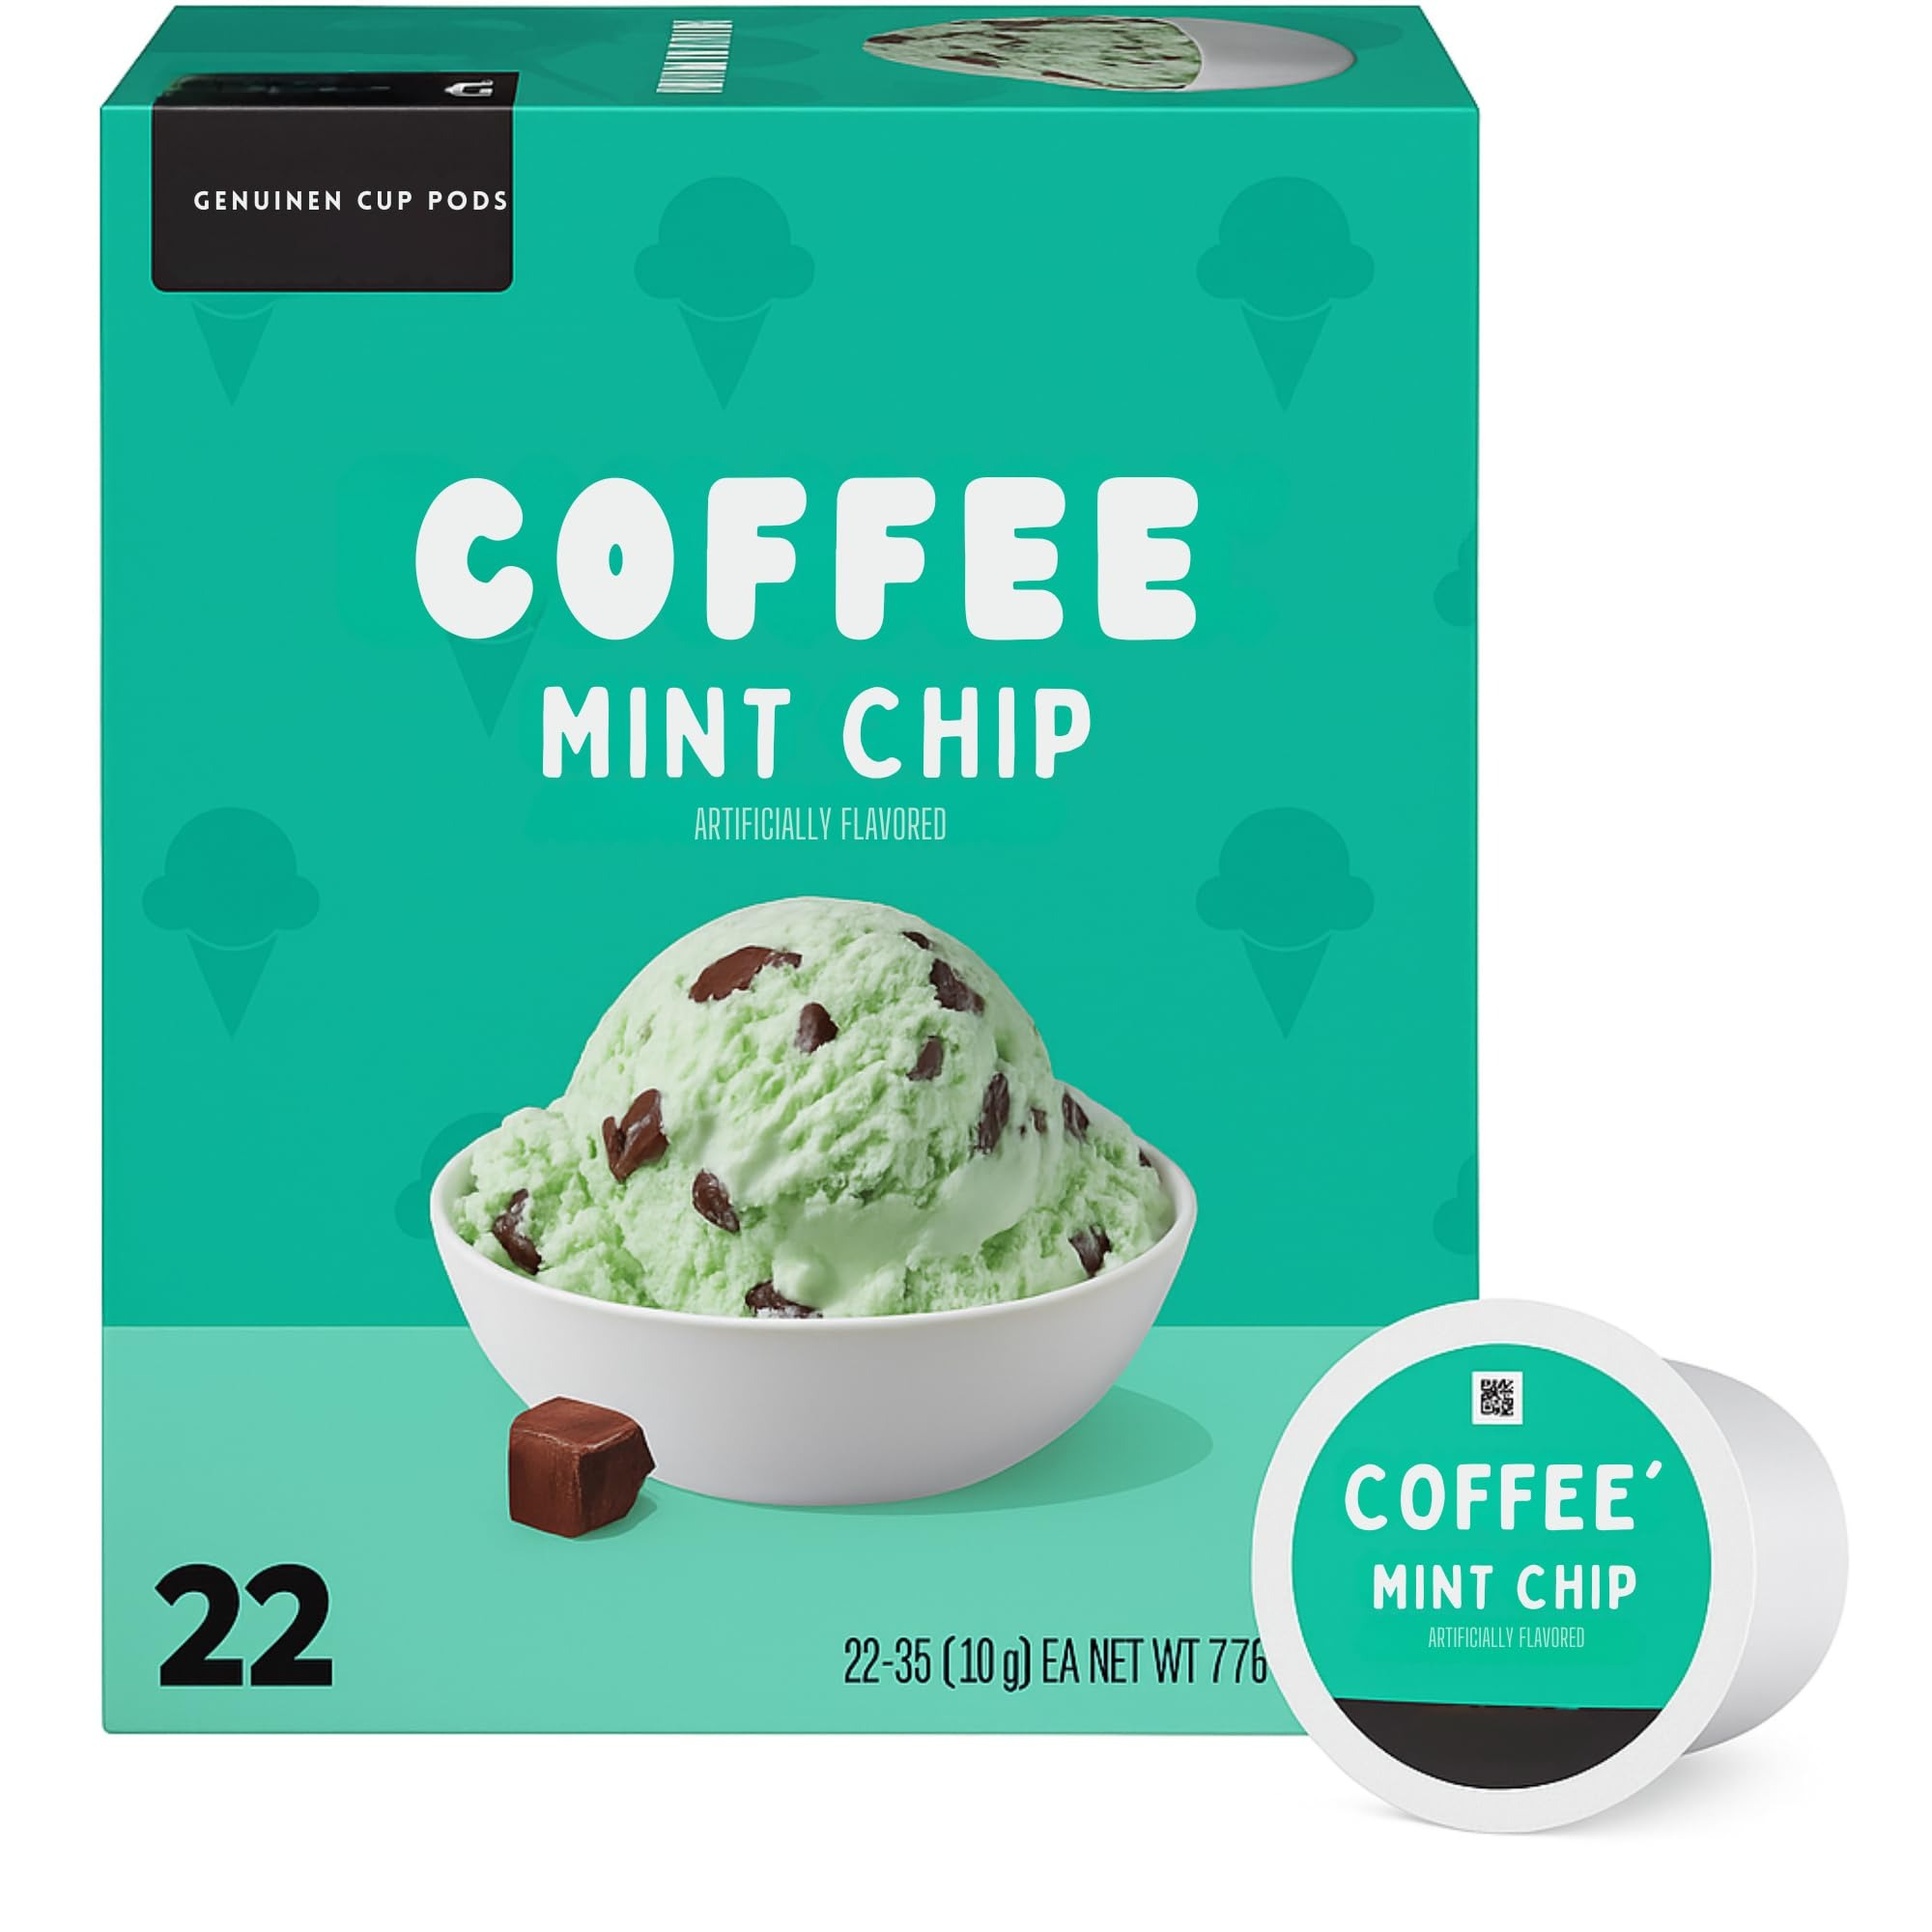
Item Name: Coffee K-Cup Pods S'mores Flavored 22 ct – Flavored Coffee Ground, Espresso Cups
Bullet Point 1: Campfire Flavor Anytime – Indulge in Dunkin s’mores flavored ground coffee K-Cup pods with notes of marshmallow, chocolate, and graham.
Bullet Point 2: Brew in Seconds – Enjoy convenient espresso cups ground coffee with no prep or mess—just pop in a pod and sip your favorite flavored coffee.
Bullet Point 3: Premium Dunkin Roast – Made from high-quality Dunkin coffee ground for a smooth, balanced taste in every cup of coffee flavored ground.
Bullet Point 4: These s’mores K-Cups work with all brewers for quick, easy brewing at home or in the office.
Bullet Point 5: Great for Coffee Lovers – A bold, sweet twist perfect for fans of espresso powder, coffee ground, or classic community coffee blends.
Product Description: Craving the sweet, toasty flavor of a campfire treat? Dunkin S'mores Flavored Coffee K-Cup Pods, 22 ct bring the classic s’mores experience to your morning cup. This rich flavored coffee blends notes of gooey marshmallow, melted chocolate, and golden graham cracker with smooth, medium roast Dunkin coffee ground. Every sip delivers that cozy fireside flavor—no fire required. Perfectly portioned for convenience, these smores flavored ground coffee K-Cup pods are compatible with all brewers. Whether you're looking for a satisfying way to start your day or a sweet afternoon pick-me-up, this coffee flavored ground is ready in seconds. Crafted with the quality you'd expect from Dunkin coffee, this 22-count box is ideal for stocking up. Great for fans of espresso powder, espresso cups ground coffee, and bold coffee ground options. Whether you love classic brews or are exploring new favorites like community coffee, this s’mores flavor is a must-try.
Value: 8.14
Unit: Count

Price: 24.2